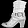
Label: Ankle boot